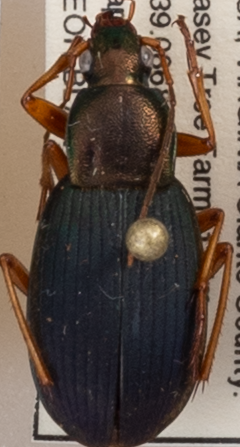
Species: Chlaenius aestivus
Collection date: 2018-05-08
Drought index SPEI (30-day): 0.302
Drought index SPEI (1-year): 0.17
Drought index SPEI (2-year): -0.212